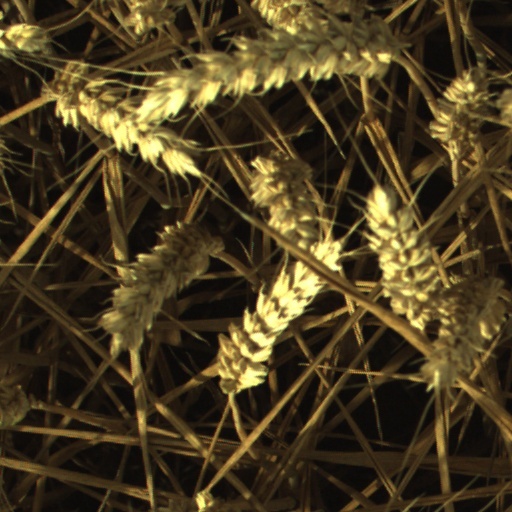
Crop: wheat